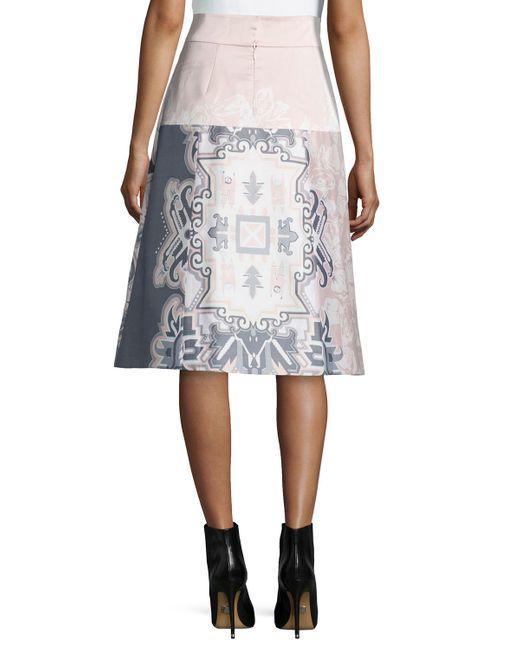
Baumwollkleid mit hoher Taille und aufwendigen Designs für Freizeitkleidung